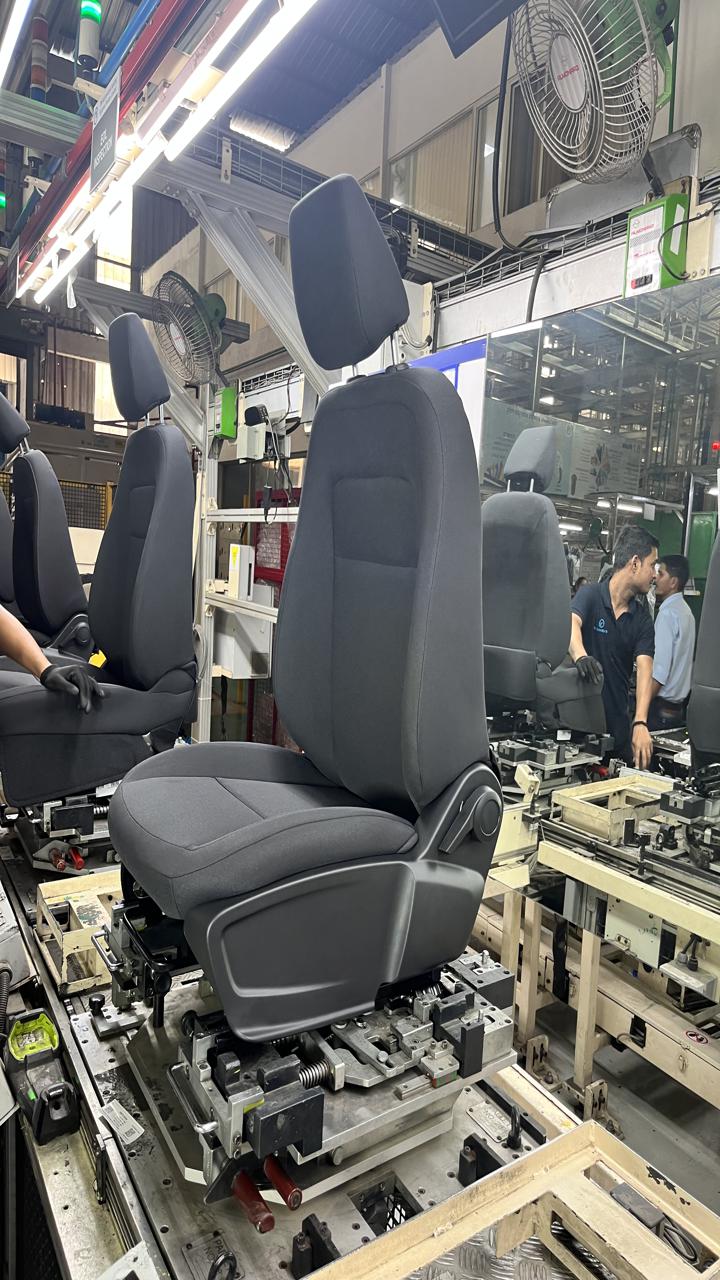
Label: Knob